2000 Summer Olympics closing ceremony

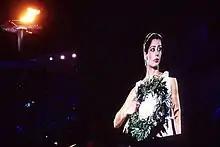
A priestess performing a rite

This segment was conceptualised, crafted, produced and directed by Greek artist Vangelis. Given the importance of returning the Games to their spiritual home, Vangelis decided to include the Antwerp Ceremony (the flag handover ceremony). As a feature during the Antwerp Ceremony, Mayor of Athens Dimitris Avramopoulos and Gianna Angelopoulos-Daskalaki, President of the Athens 2004 Olympic Games Committee entered the main stage. They entered paired with the priestesses of Olympia, as a sign of protection, as they were responsible for receiving the Olympic flag and taking the Games back to their spiritual home. After the flag was passed to the Greek delegates, they performed a special sending ritual as an Athens cultural presentation. After their performance, the Lord Mayor of Sydney, Frank Sartor arrives with the Seoul Olympic flag to begin the ceremony. He hands it to Samaranch, who hands it over to Avramopoulos. After the ceremony, the priestesses look around the flag, took the flag off its pole, threw laurel olive branches on top and carried the flag out of the stadium to Athens. "The New York Times" said that this was a moment of contrast between the approach of the two host cities to the Olympic Games.